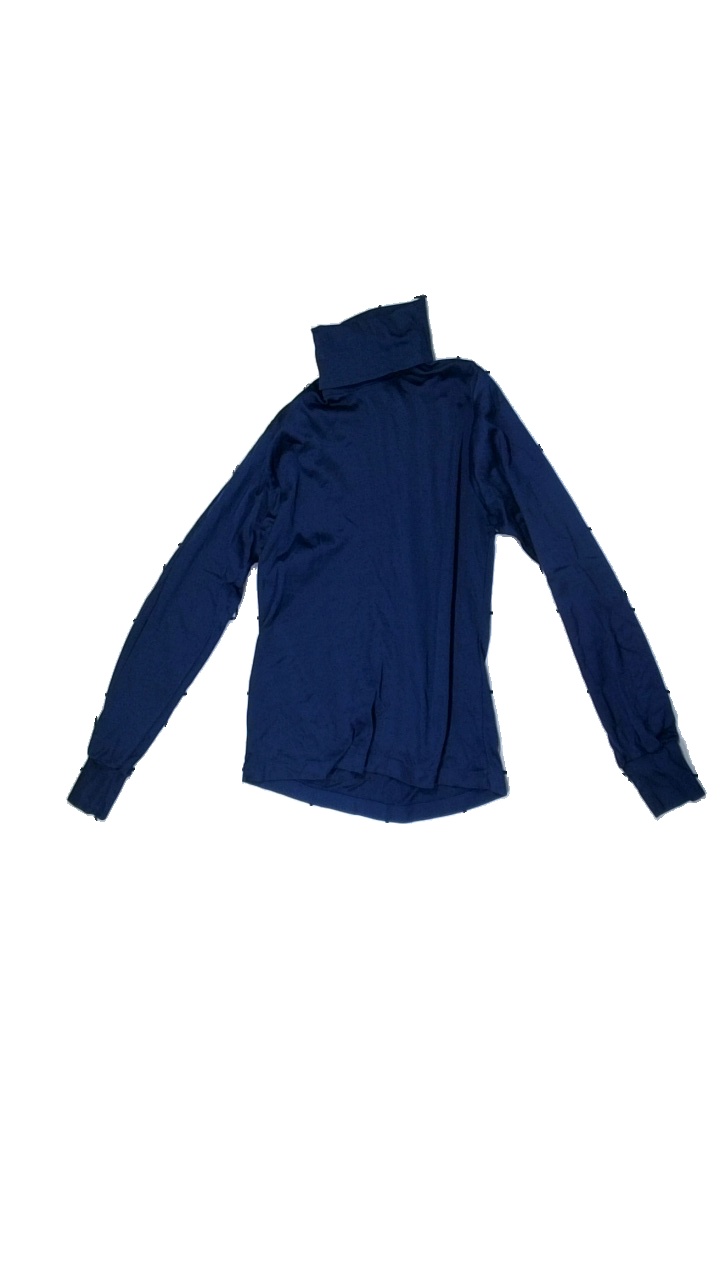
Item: Top (Men)
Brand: Arnold Palmer, Stockhaus
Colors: Blue
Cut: Tight
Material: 100% Nylo
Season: All
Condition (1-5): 5
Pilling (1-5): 3
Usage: Reuse
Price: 50-100